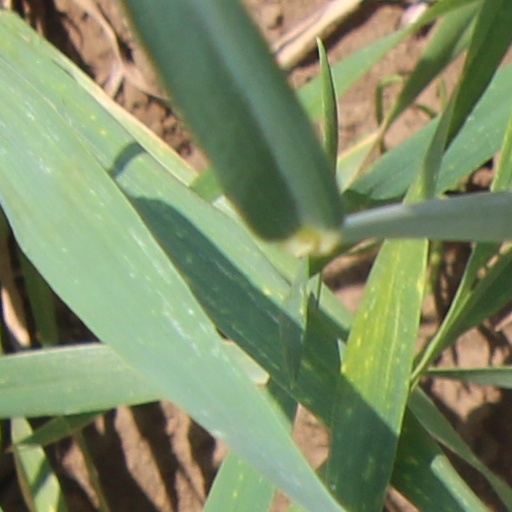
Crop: wheat